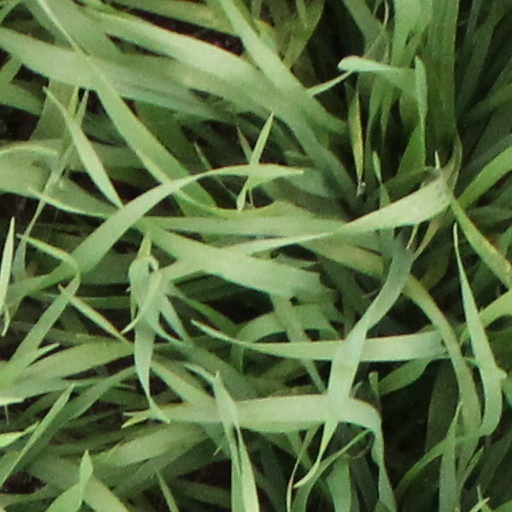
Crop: wheat